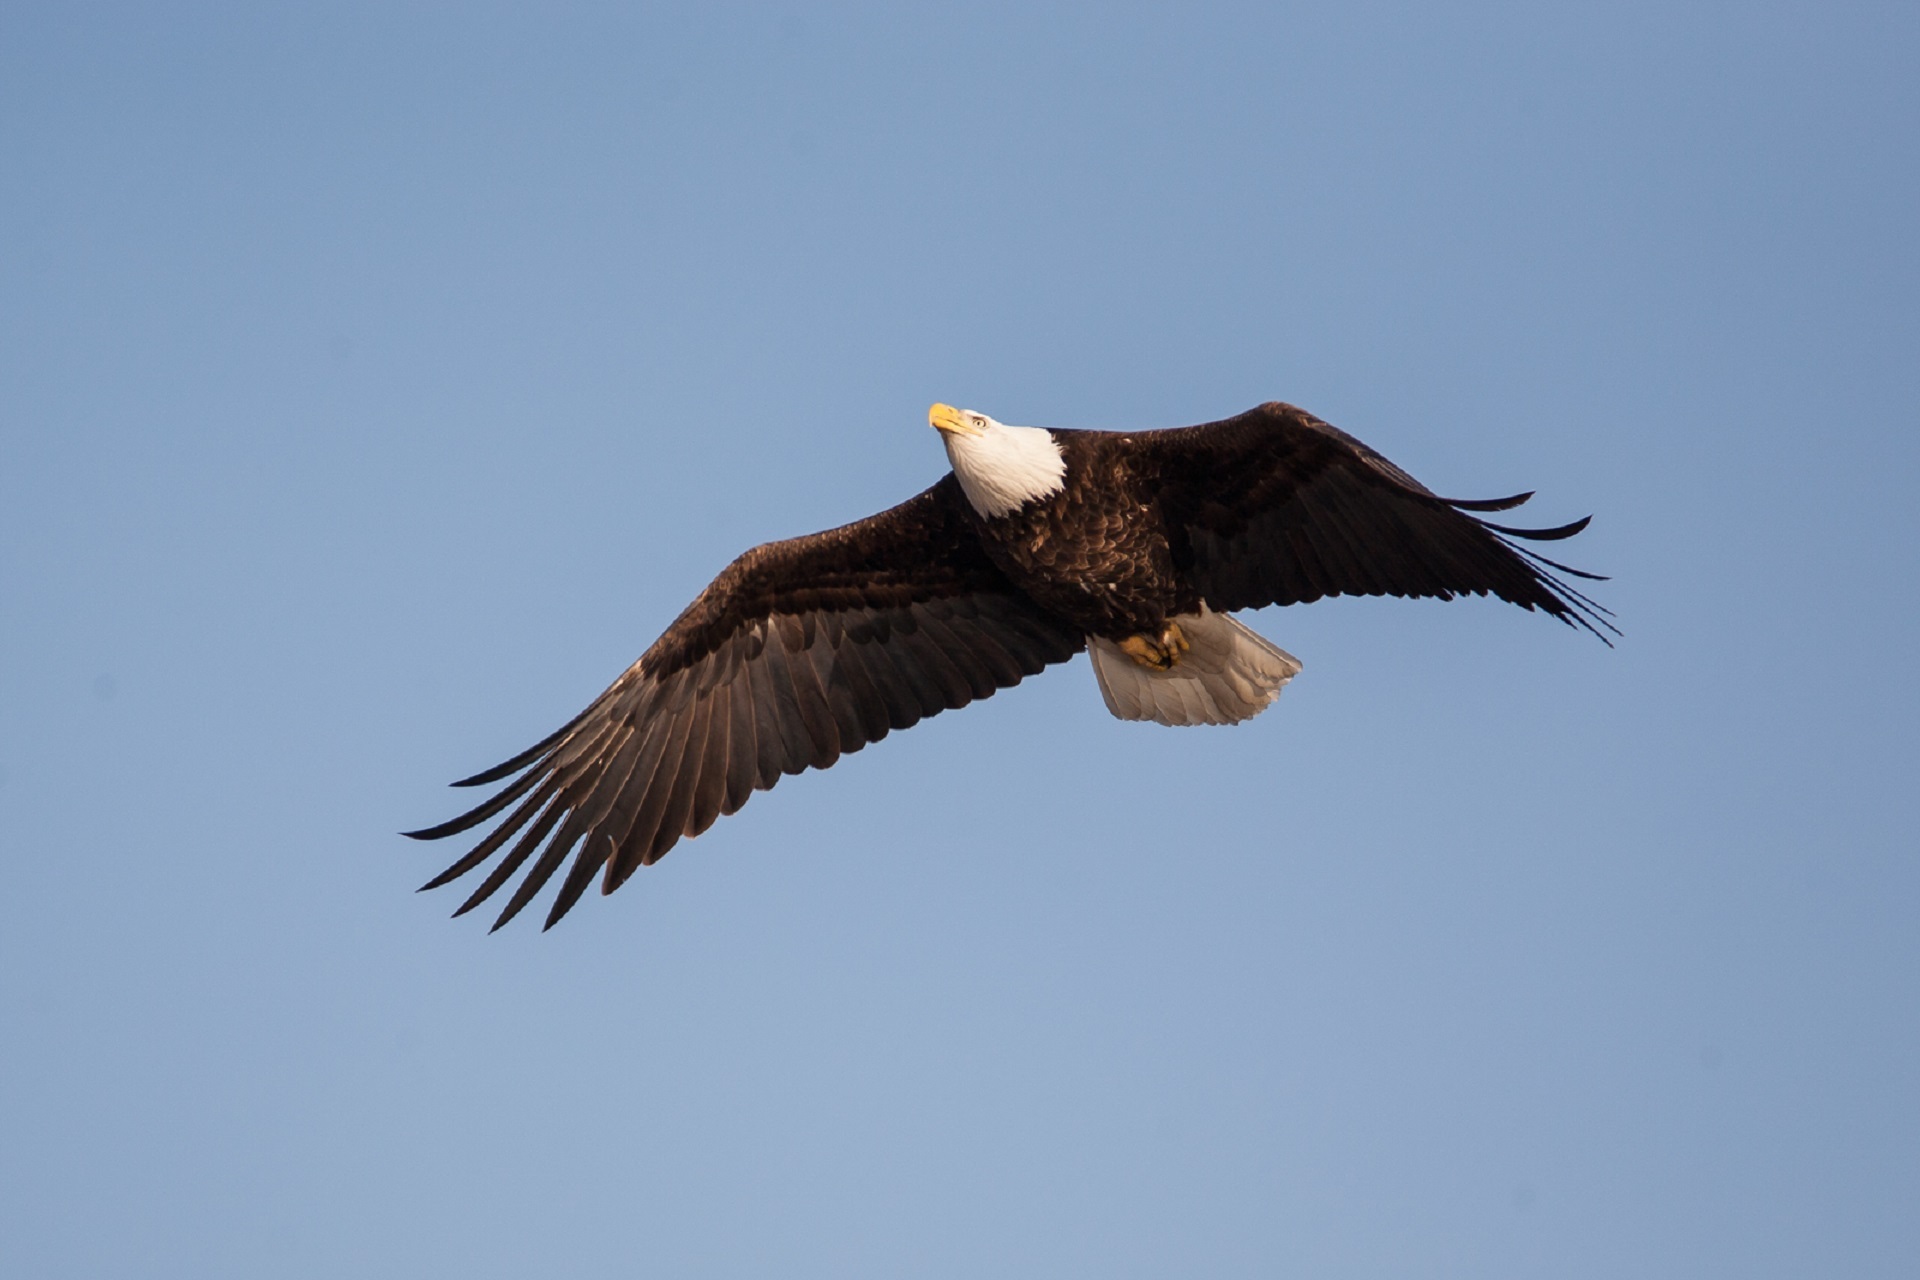
nature, bird, wing, sky, flying, wildlife, wild, beak, flight, eagle, predator, soaring, fauna, raptor, bird of prey, bald eagle, vertebrate, vulture, buzzard, accipitriformes